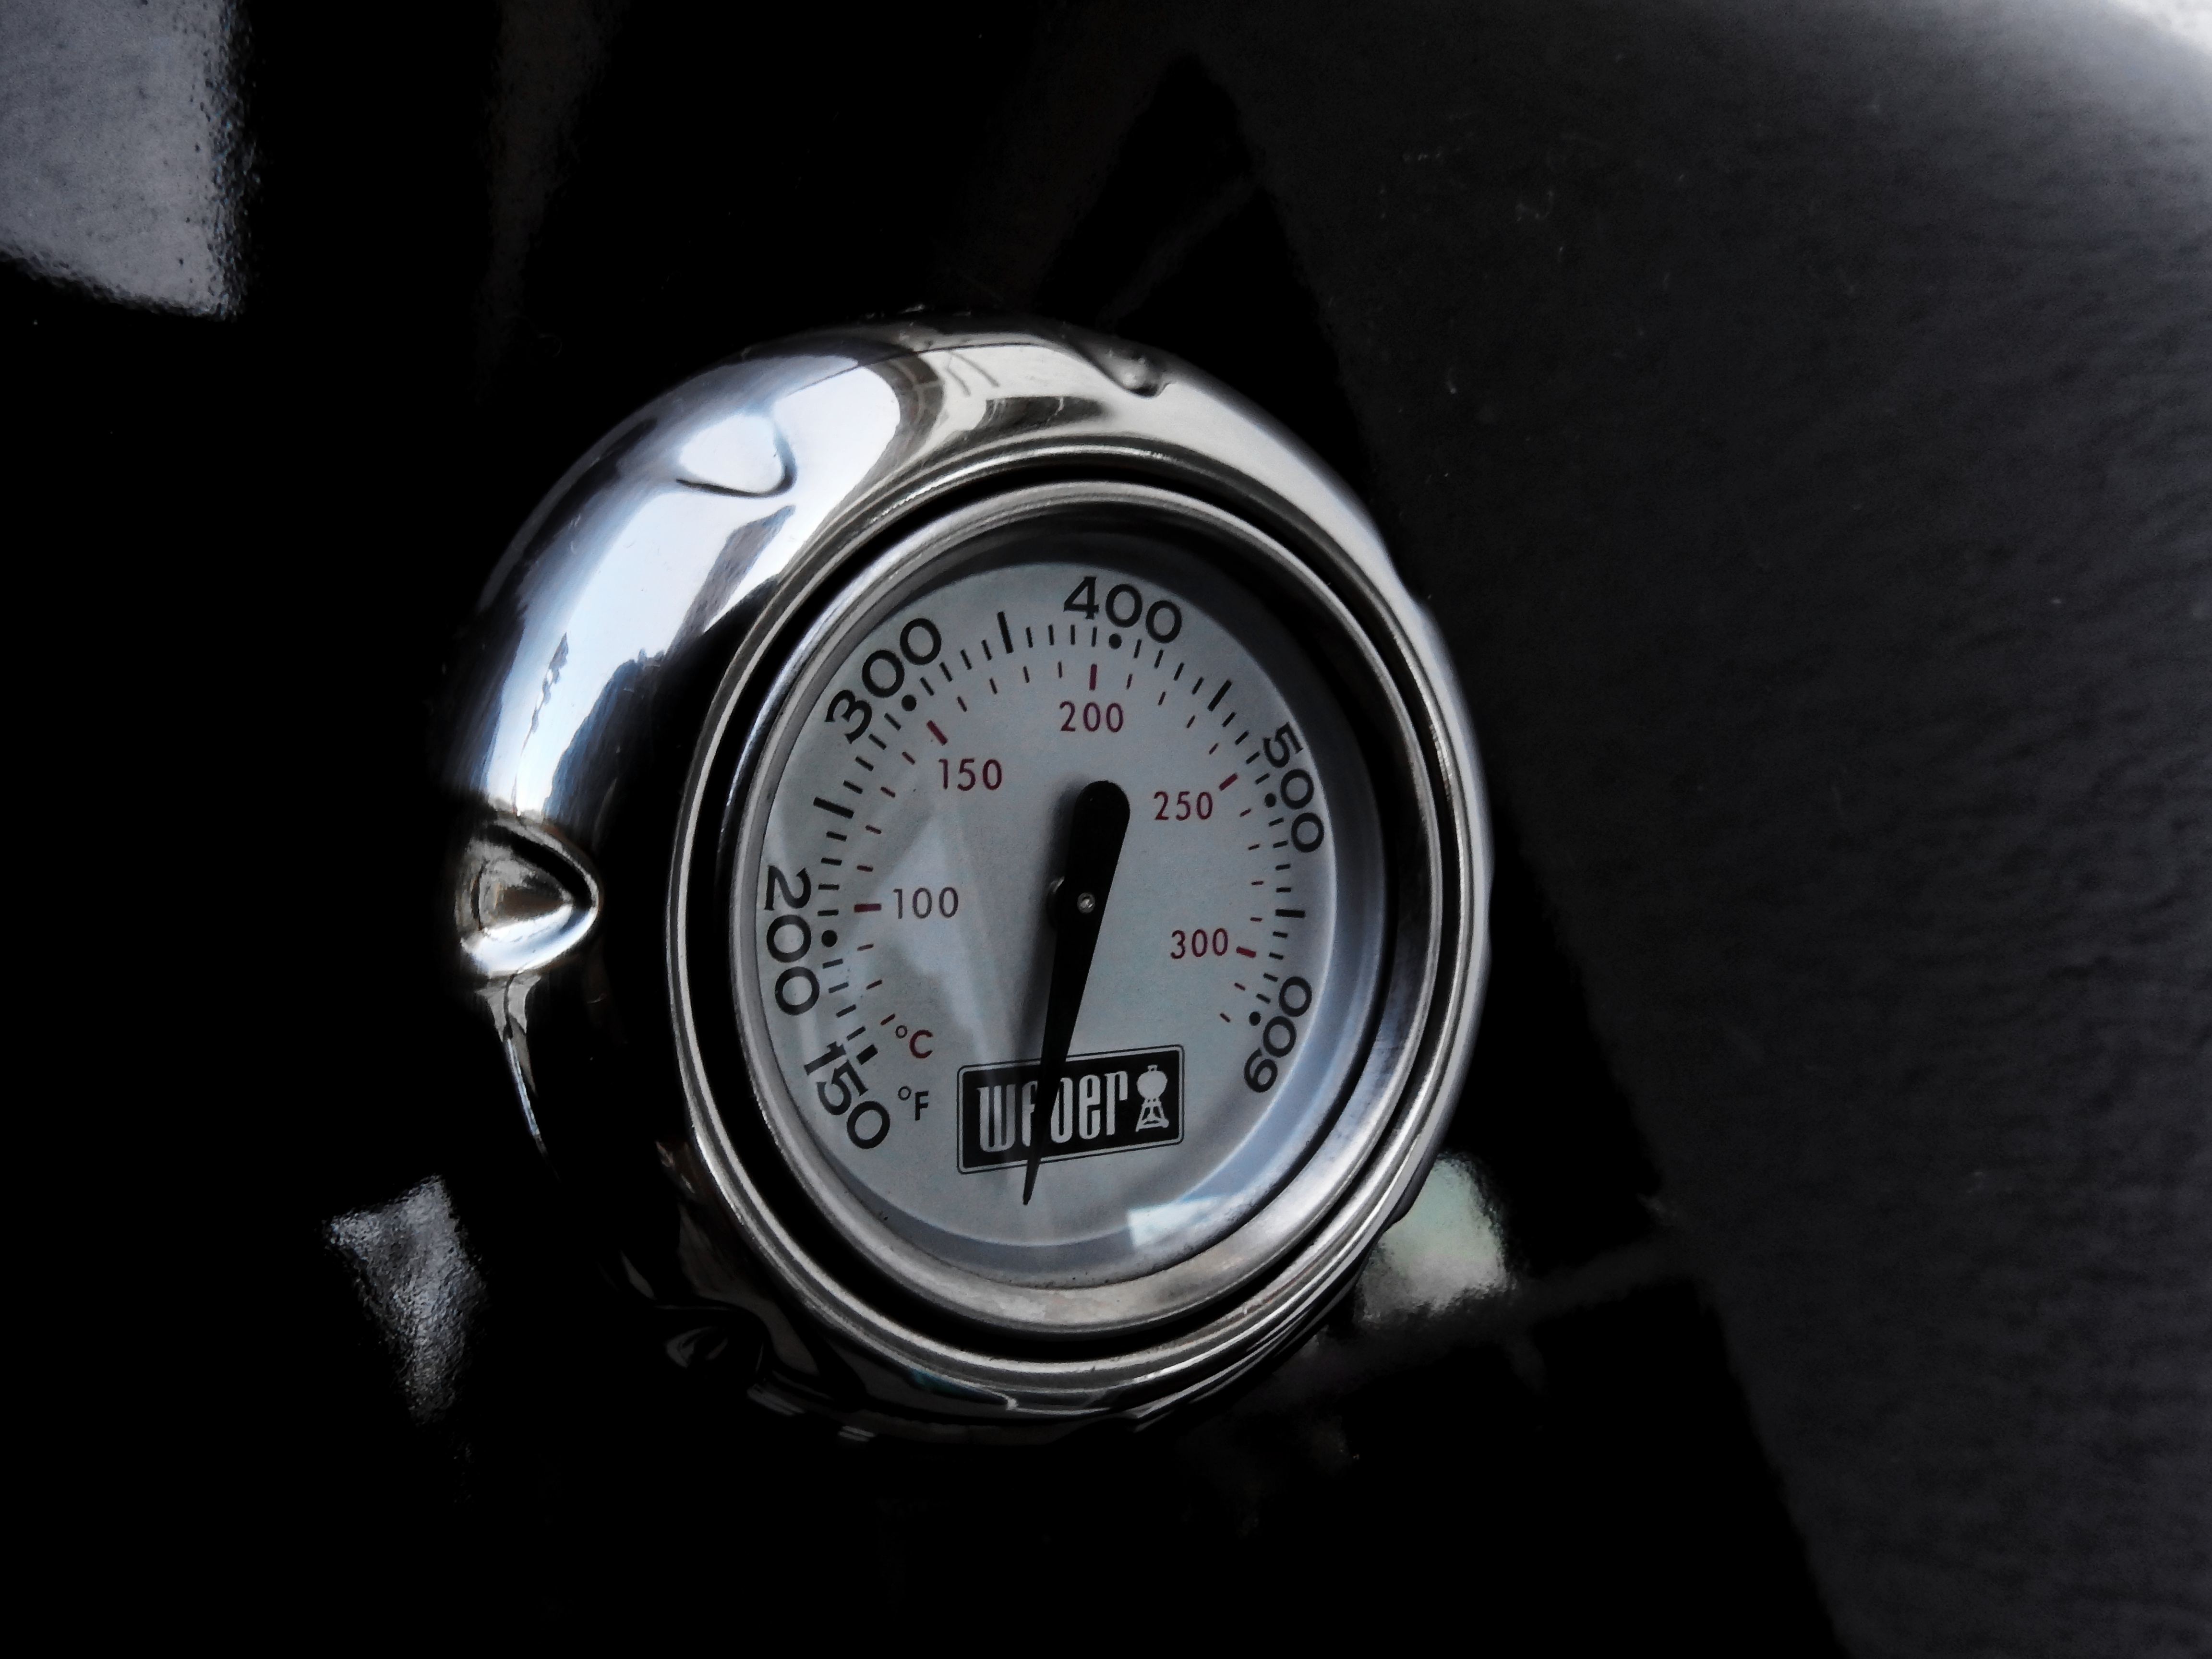
watch, hand, car, wheel, ad, vehicle, gauge, speedometer, tachometer, barbecue, thermometer, temperature, weber, temperature display, automobile make, measuring instrument